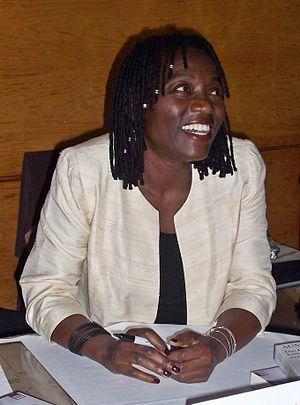
Auma Obama, née vers 1960 à Nairobi au Kenya, est une journaliste, sociologue et écrivaine, kényane. Elle est la demi-sœur aînée de Barack Obama, 44ᵉ président des États-Unis.